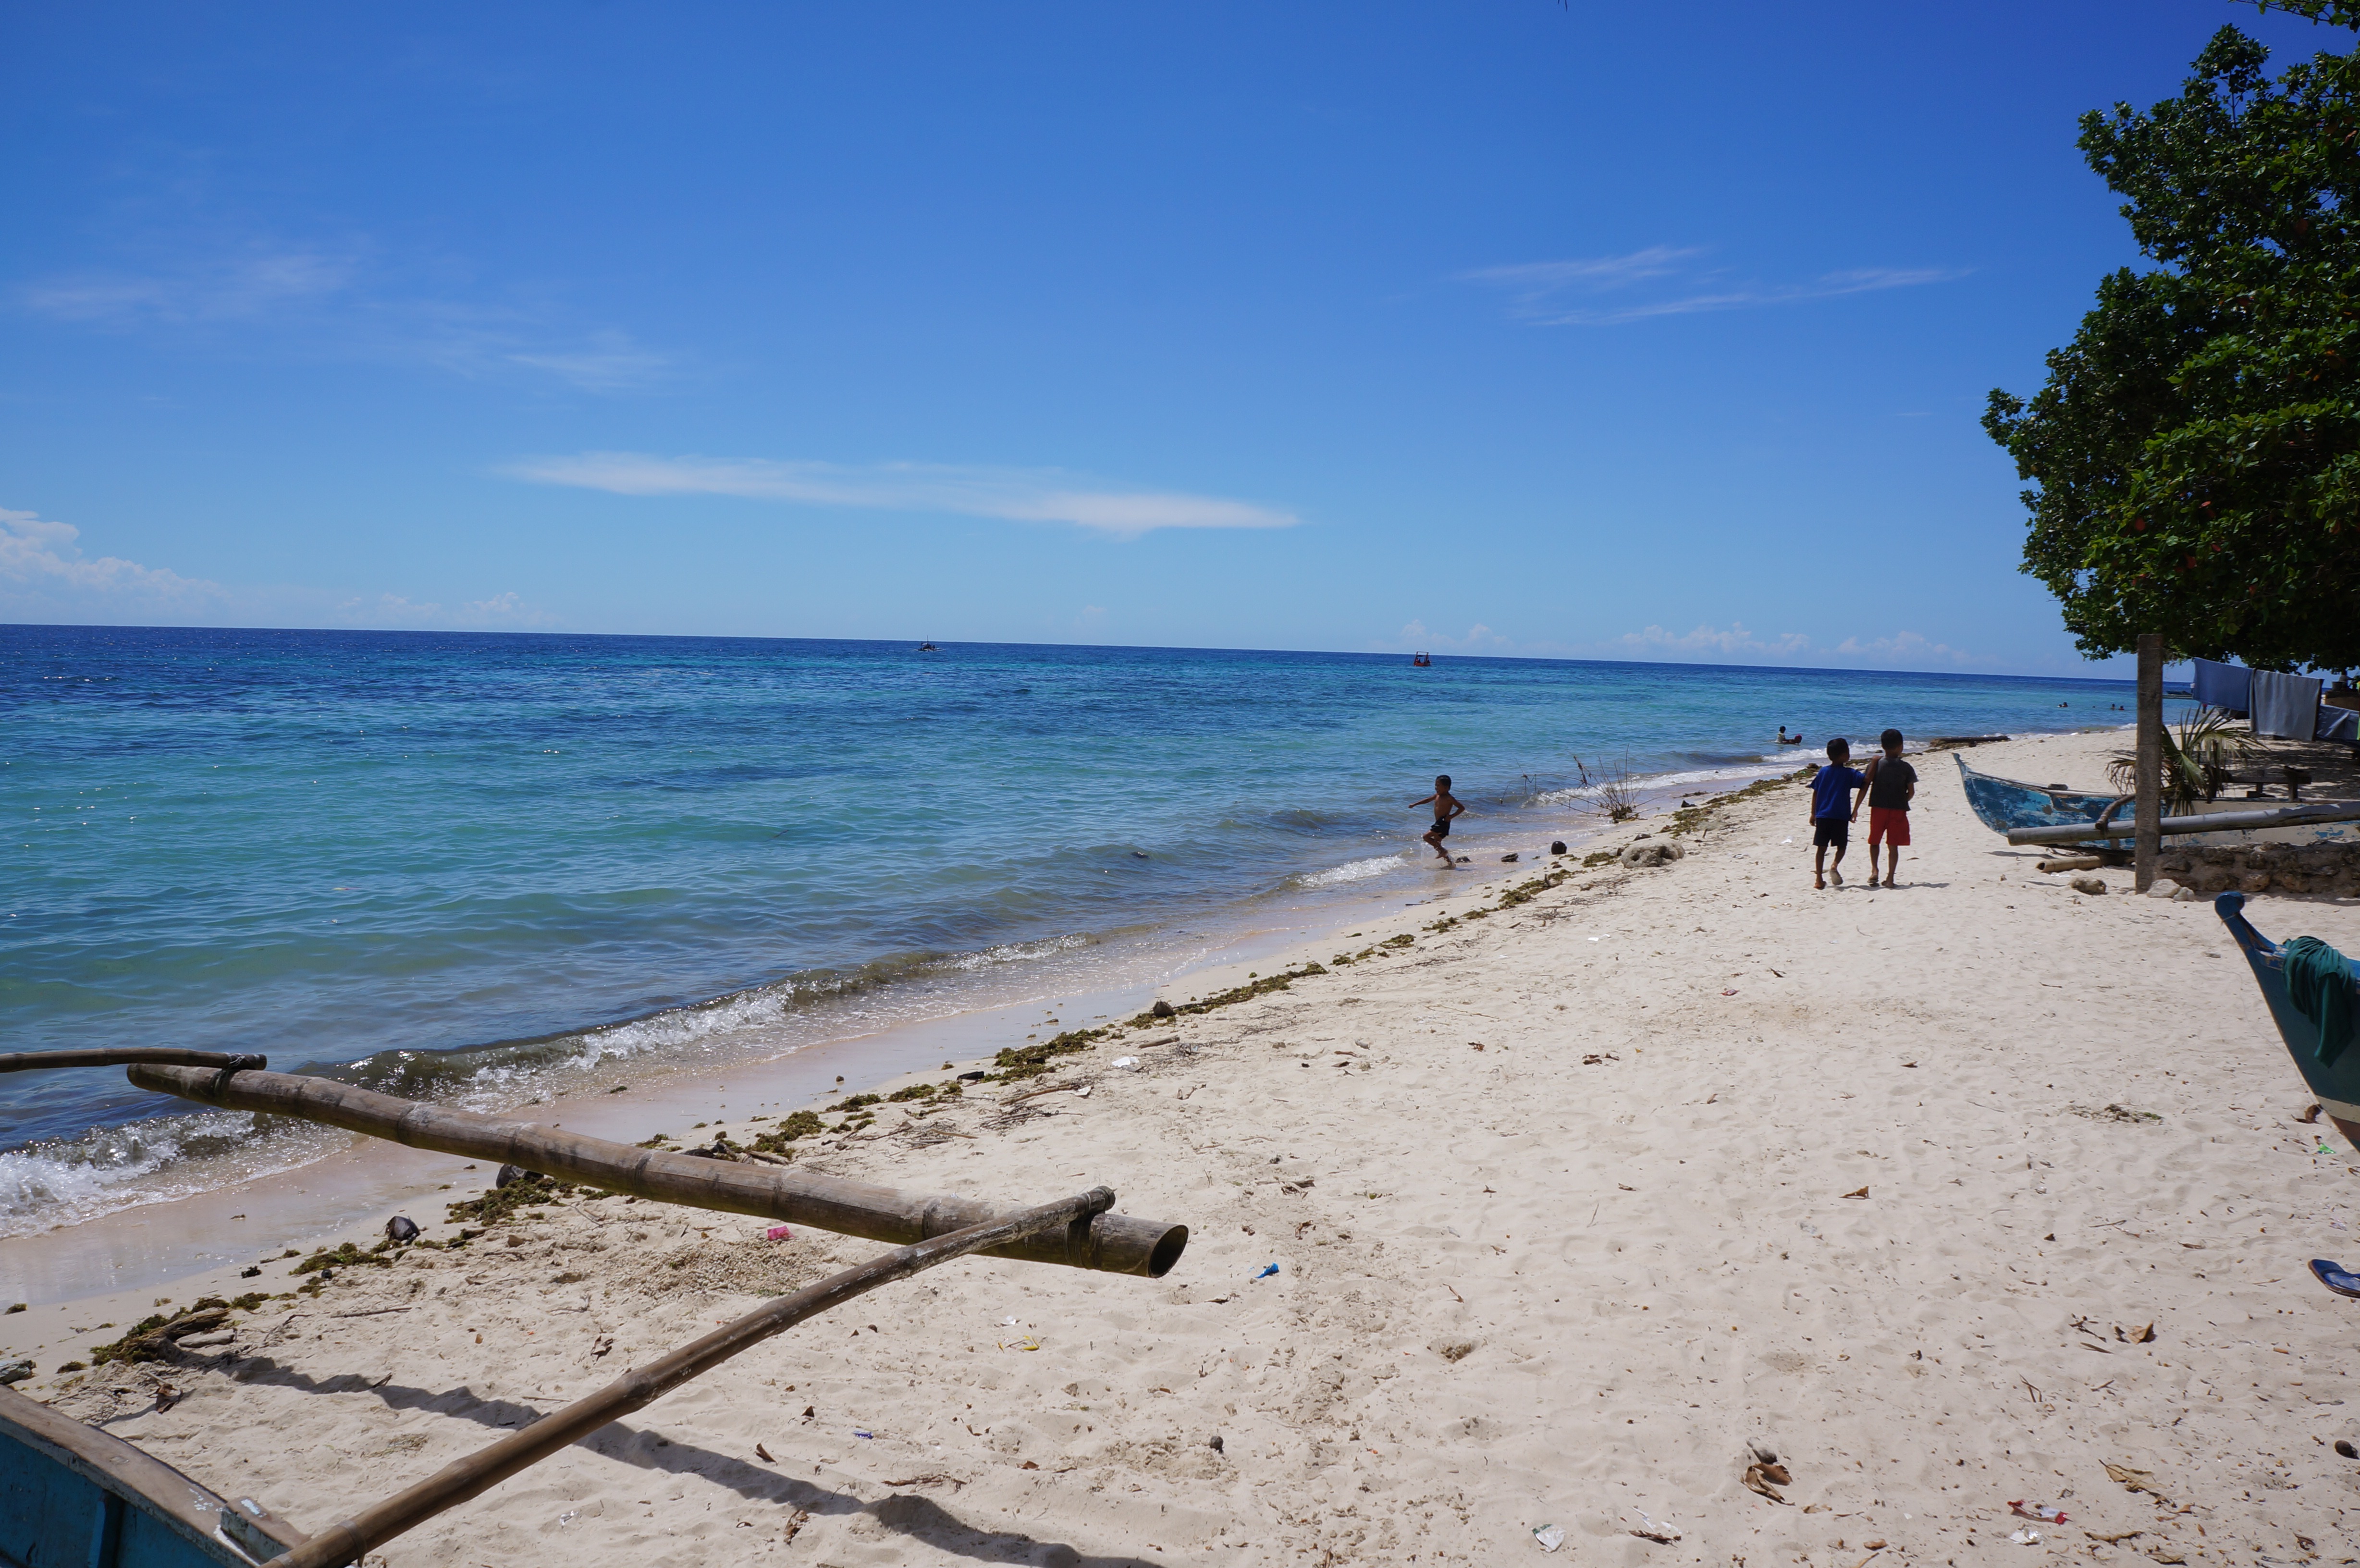
beach, sea, coast, water, sand, ocean, horizon, sky, shore, wave, vacation, travel, coastline, seaside, cove, paradise, tranquil, holiday, bay, island, tourism, leisure, body of water, resort, cape